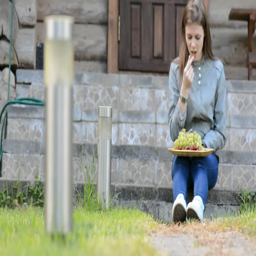
girl eating grapes outside sitting on the steps